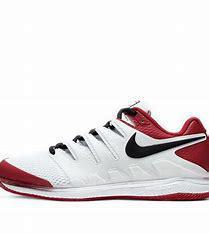
Brand: Nike
Model: Court Air Zoom Vapor X